Wolverine (character)

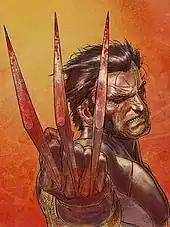
Cover art for "Wolverine: Weapon X" #1 (June 2009) by Ron Garney

Wolverine's primary mutant power is an accelerated healing process, typically referred to as his mutant healing factor, that regenerates damaged or destroyed tissues of his body far beyond that of normal humans. In addition to accelerated healing of physical traumas, Wolverine's healing factor makes him extraordinarily resistant to diseases, drugs and toxins. However, he can still suffer the immediate effects of such substances in massive quantities; he has been seen to become intoxicated after ingesting significant amounts of alcohol, and has been incapacitated on several occasions with large amounts of powerful drugs and poisons; S.H.I.E.L.D. once managed to keep Wolverine anesthetized by constantly pumping eighty milliliters of anesthetic a minute into his system.